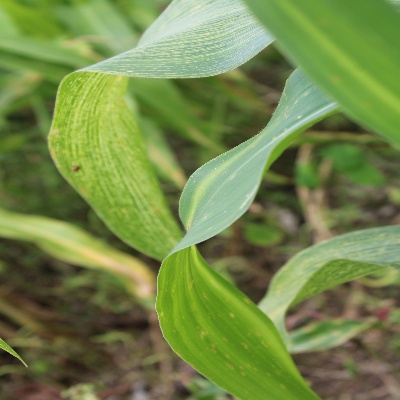
Crop: Maize
Condition: leaf spot